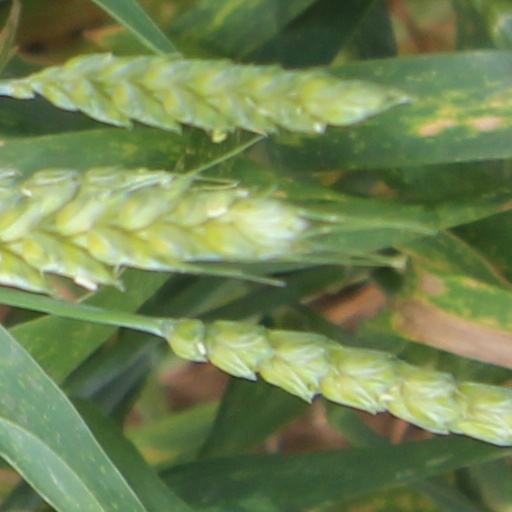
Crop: wheat